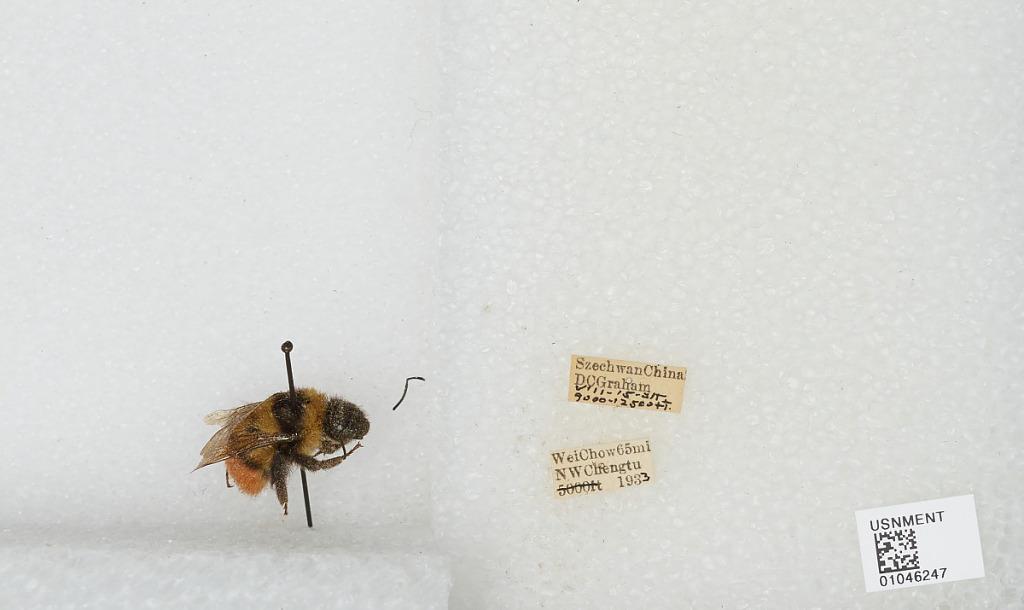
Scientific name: Bombus sp.
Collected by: D. Graham
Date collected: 1933-8-15
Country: China
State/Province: Sichuan
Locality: Wei Chow 65 mi NW Chengdu